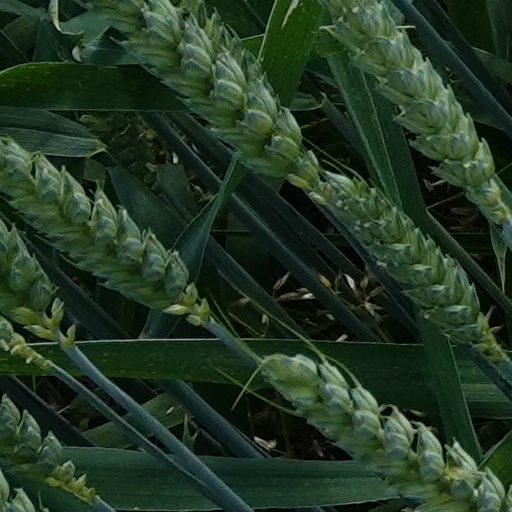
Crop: wheat